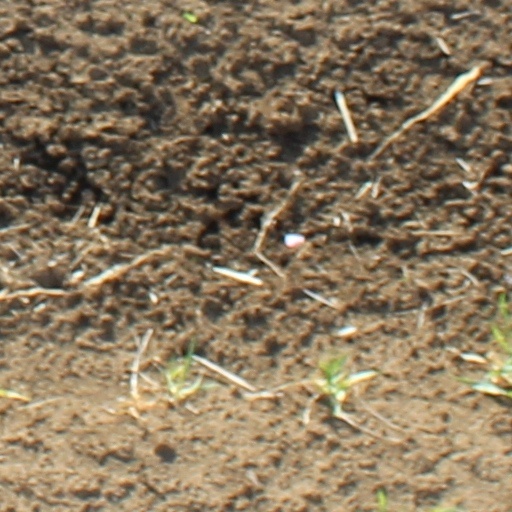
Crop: wheat